Daniel Múgica

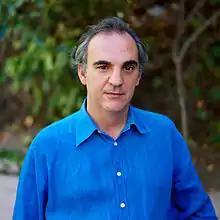
Daniel Múgica.

Daniel Múgica (born 4 April 1967, San Sebastián) is a writer and film director, son of the Spanish Jewish politician Enrique Múgica Herzog and the novelist Faustina Díaz Azcona.